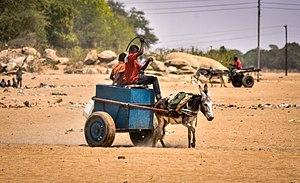
Le Darfour du Sud ou Sud-Darfour est un État du Soudan.